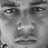
Emotion: sad